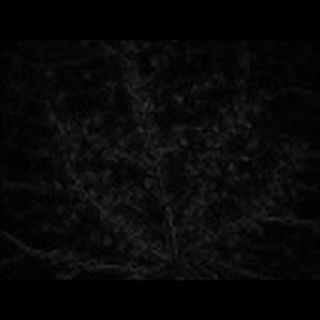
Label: cotton_aphids